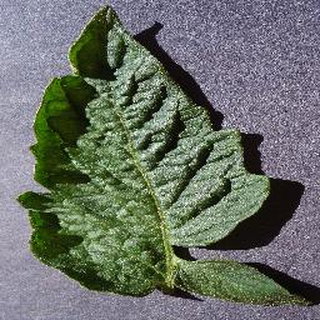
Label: healthy_tomato